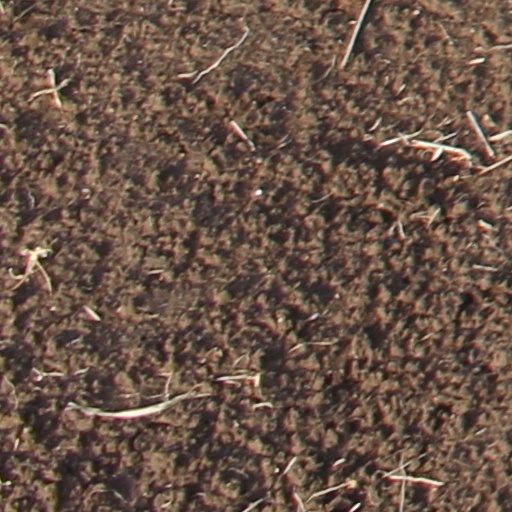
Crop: wheat